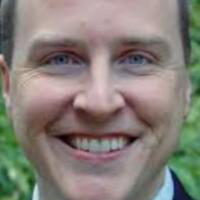
Age group: age 31-40